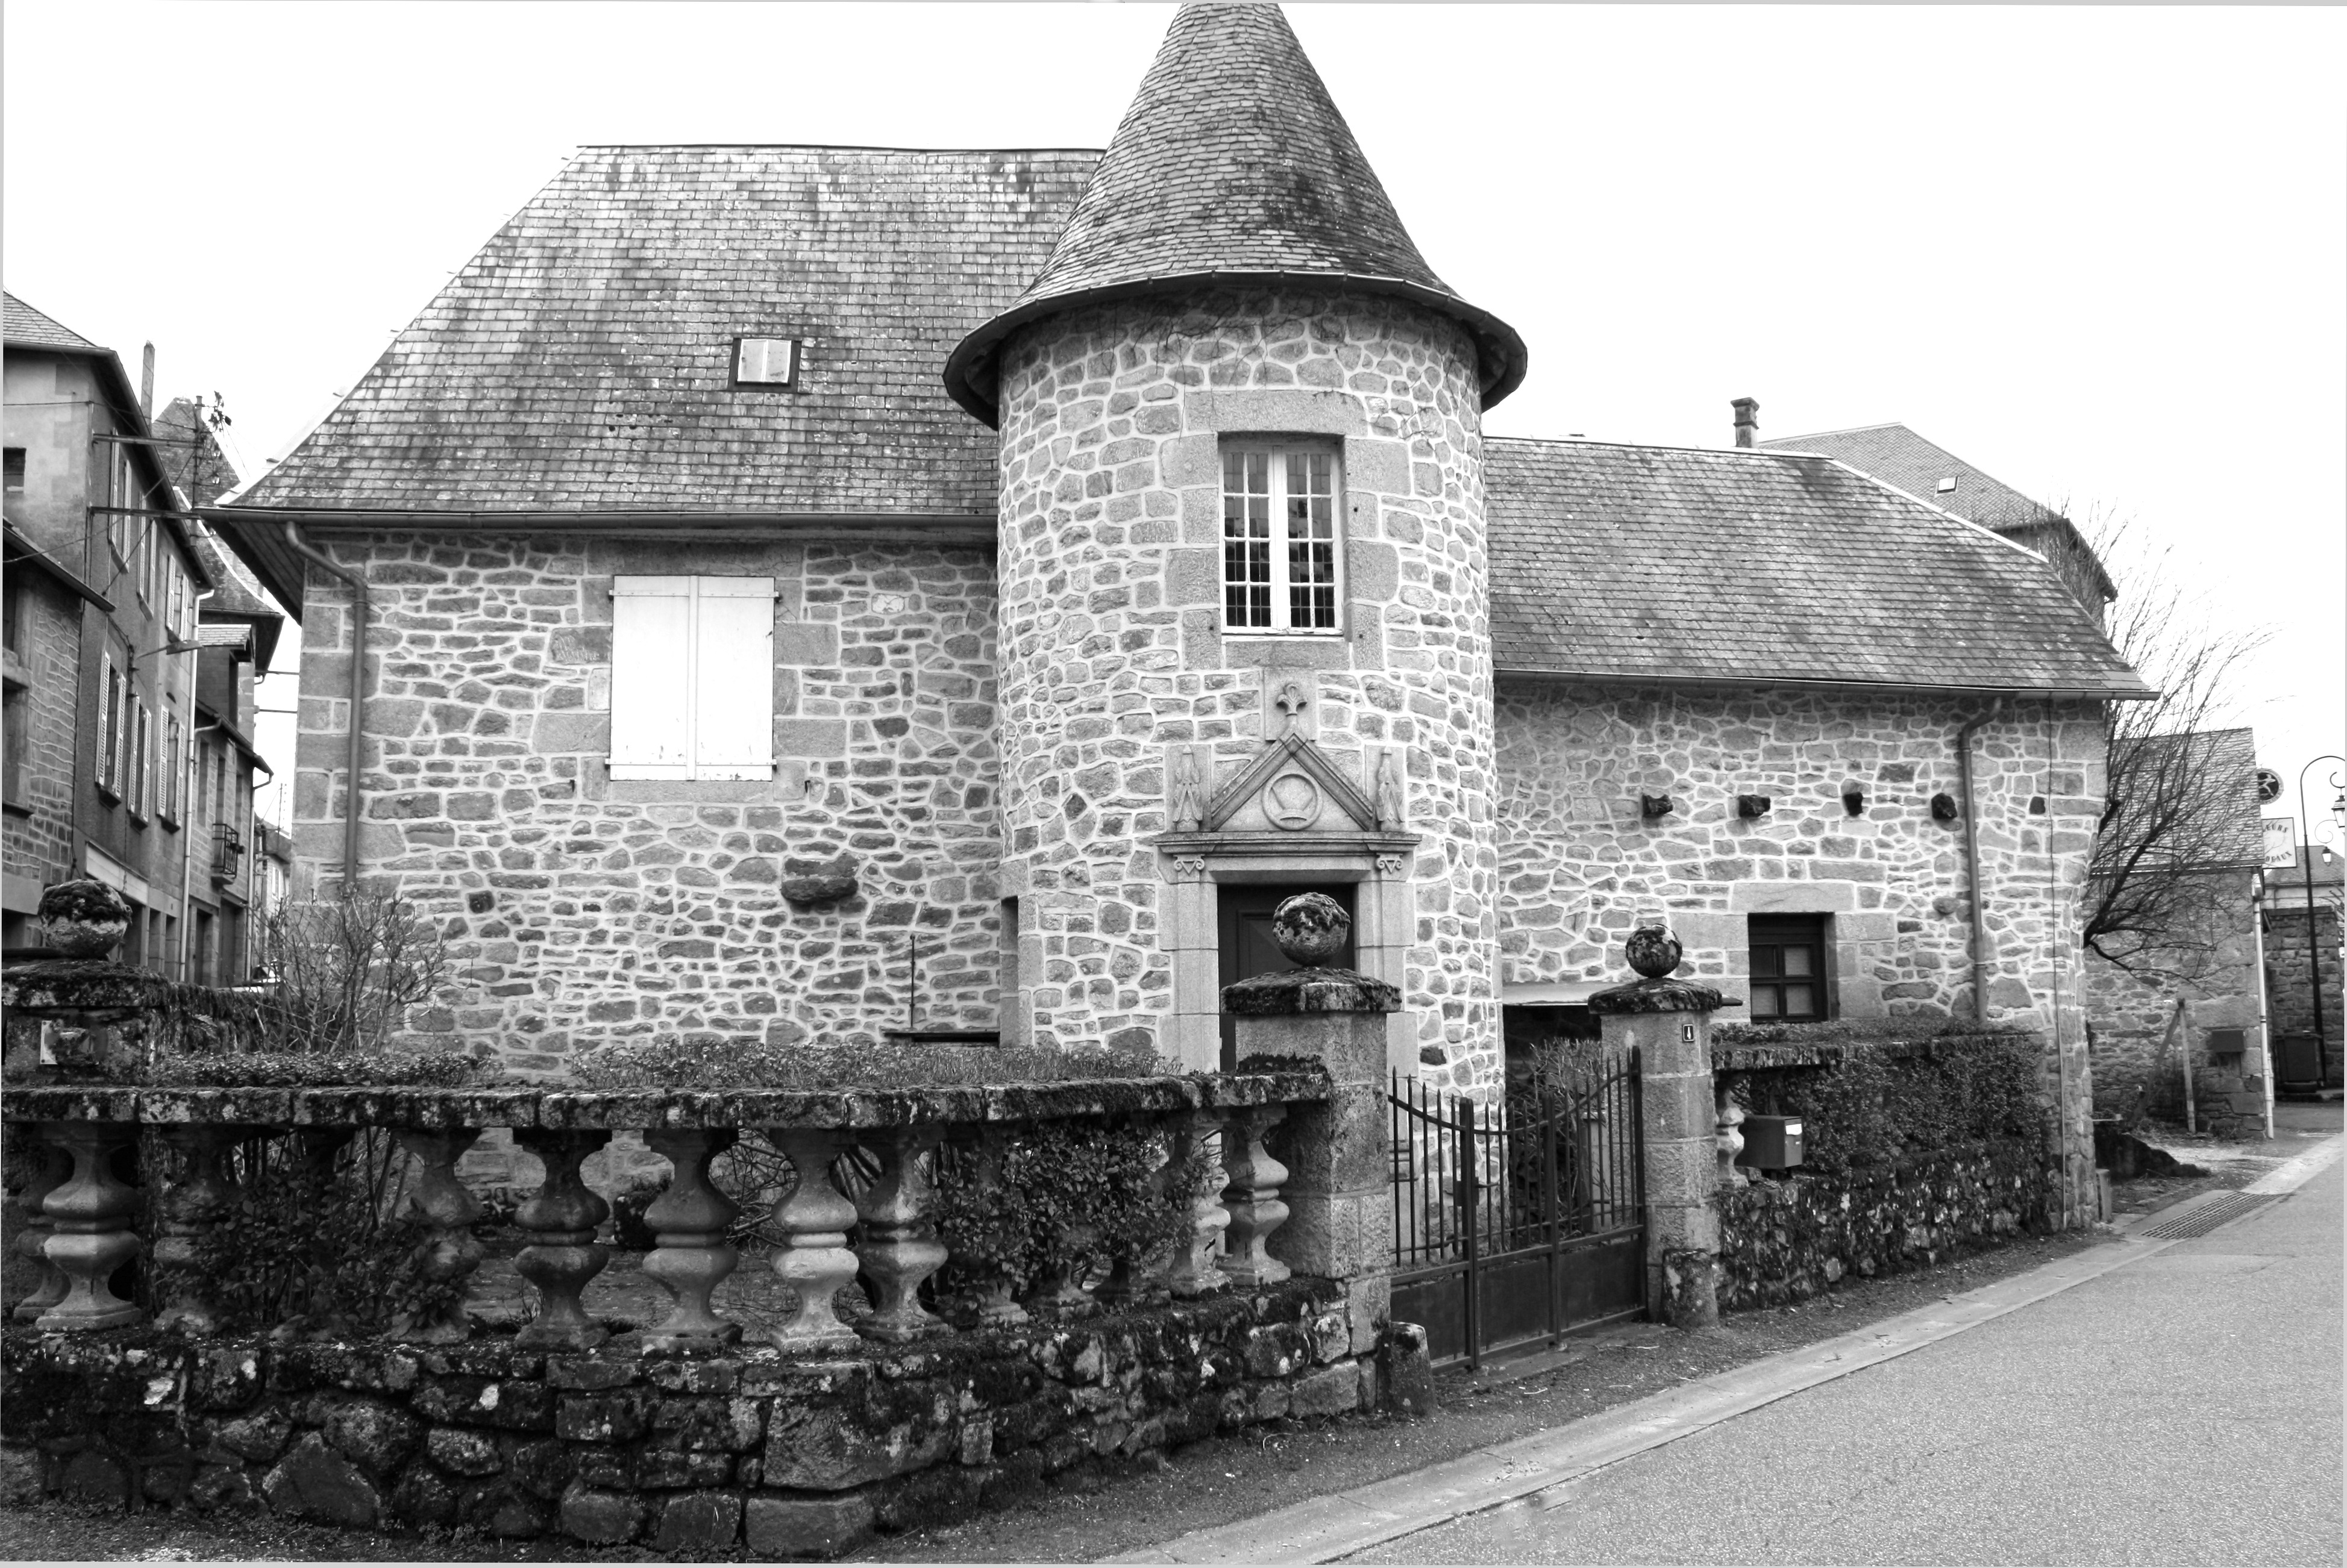
black and white, house, building, home, cottage, facade, monochrome, synagogue, history, estate, turret, stone house, almshouse, monochrome photography, residential area, ancient house, french stone house